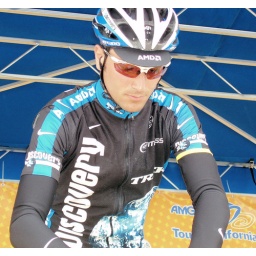
Ivan Basso at the sign in table